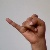
The image shows a hand gesture representing the letter 'J' in Indian Sign Language.